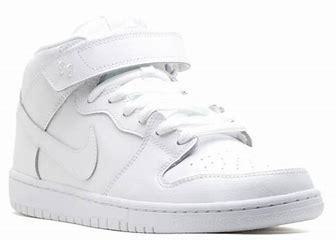
Brand: Nike
Model: Dunk Mid Pro SB